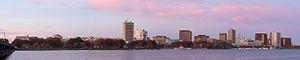
Cambridge est une ville située dans l'État du Massachusetts, aux États-Unis, dans le comté de Middlesex. La ville de Cambridge se trouve dans l'agglomération de Boston, dont elle n'est séparée que par la rivière Charles.